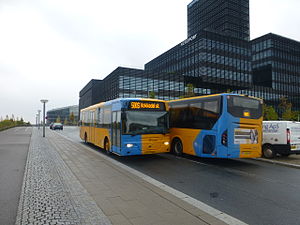
Linje 500S / Historie
Linje 500S på Kay Fiskers Vej i Ørestad.
Linje 500S er en buslinje i København mellem Ørestad st. og Kokkedal st. Linjen er en del af Movias S-busnet og er udliciteret til Keolis, der driver linjen fra sit garageanlæg ved Industriholmen på Avedøre Holme. I 2019 havde den ca. 3,3 mio. passagerer. Linjen kører på tværs gennem Københavns forstæder, hvor den blandt andet betjener Avedøre Holme, Glostrup, Ballerup, Farum, Birkerød og Hørsholm undervejs.